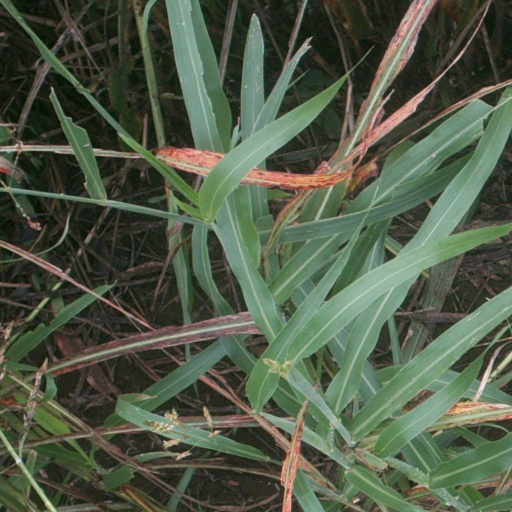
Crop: sorghum